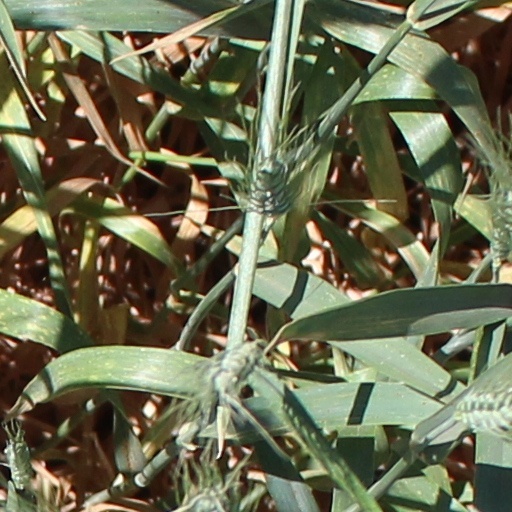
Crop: wheat